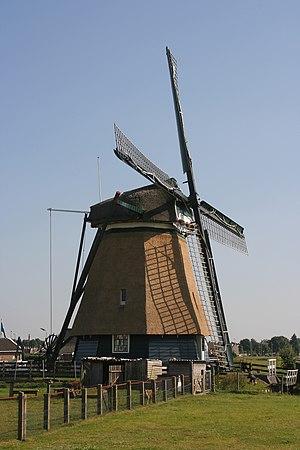
Cet article recense les moulins à vent de la province de Hollande-Septentrionale, aux Pays-Bas.